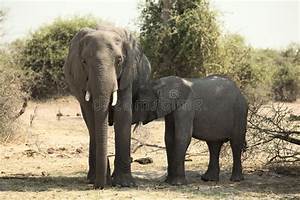
Label: elephant